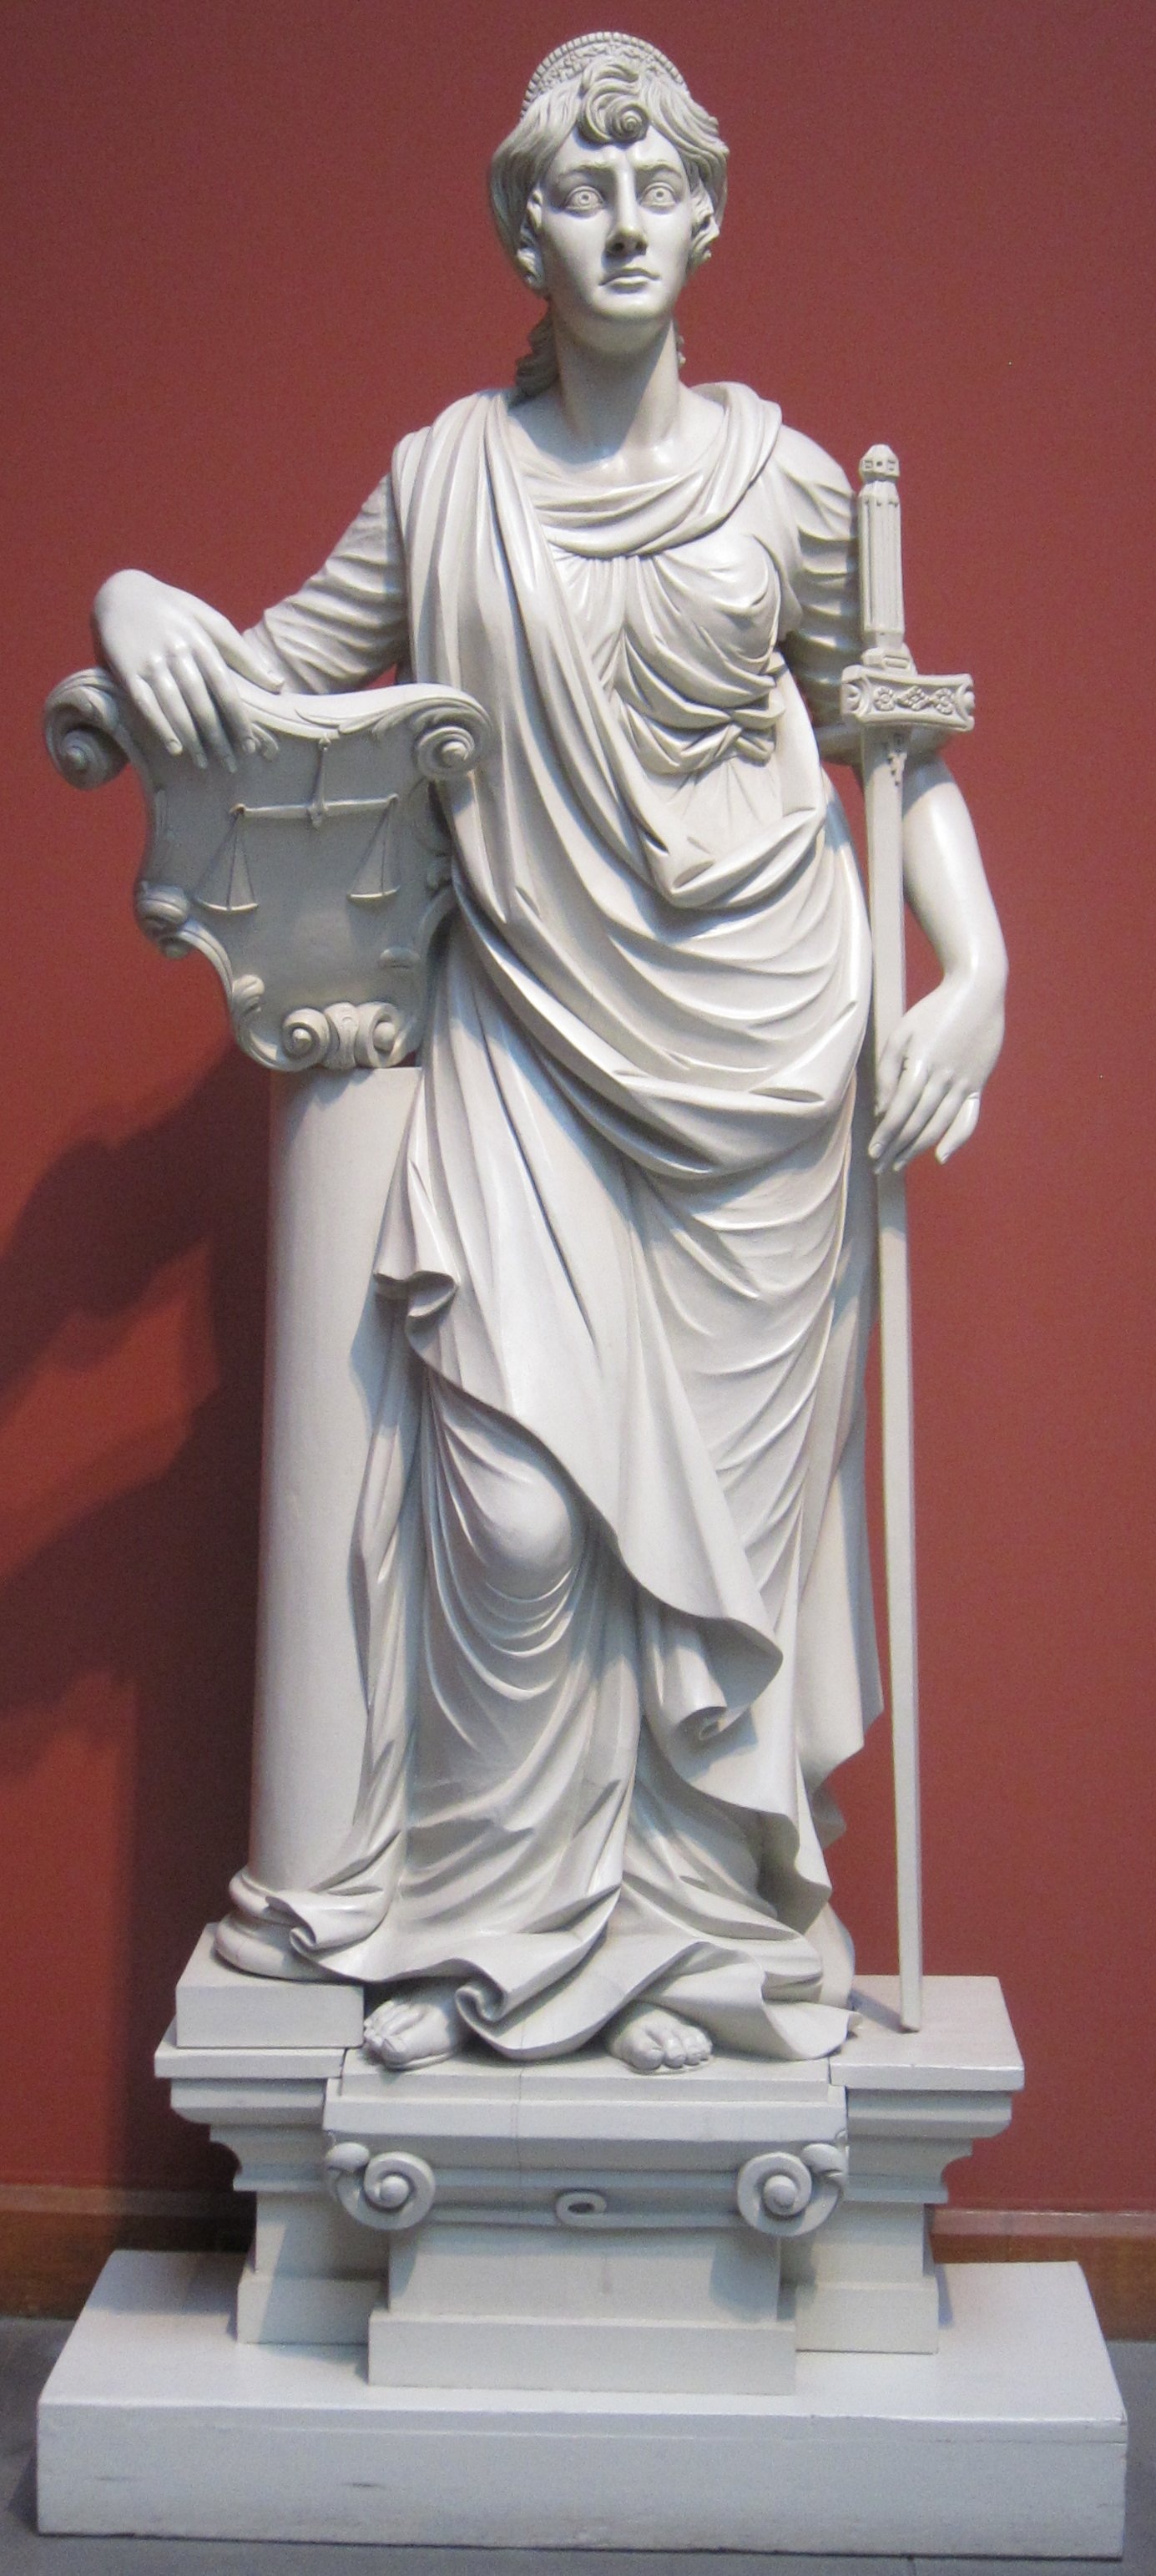
woman, antique, monument, female, pine, statue, symbol, balance, lady, sculpture, art, justice, sculptures, court, famous, law, carving, rush, judiciary, goddess, equality, wisdom, william, judgment, advocate, ancient history, classical sculpture